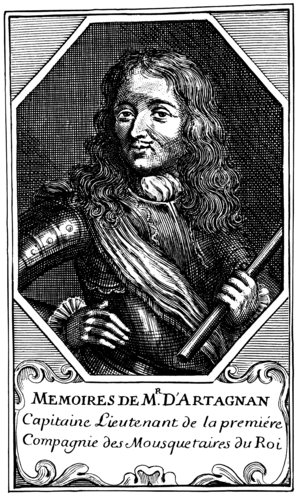
Charles de Batz de Castelmore, dit d'Artagnan est un homme de guerre français né entre 1611 et 1615 au château de Castelmore, près de Lupiac, en Gascogne et mort à Maastricht ou à Mouland durant le siège de Maastricht le 25 juin 1673, pendant la guerre de Hollande.
La citadelle de Lille est un ouvrage militaire bâti au XVIIᵉ siècle pour la défense de Lille et dans le cadre du pré carré. Baptisée par Vauban lui-même la « reine des citadelles », l'ouvrage militaire est remarquable par ses dimensions, la qualité de son architecture et son état de conservation actuel.